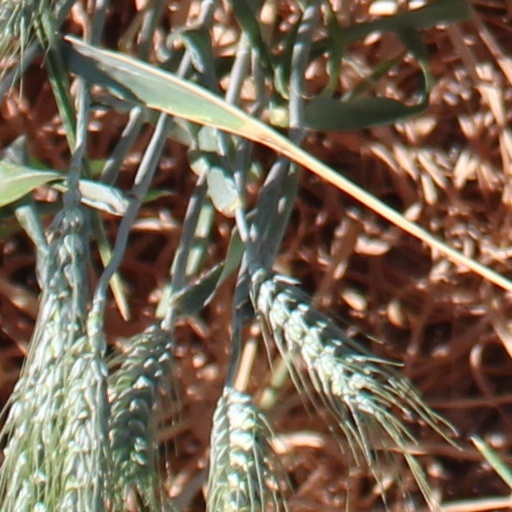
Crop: wheat